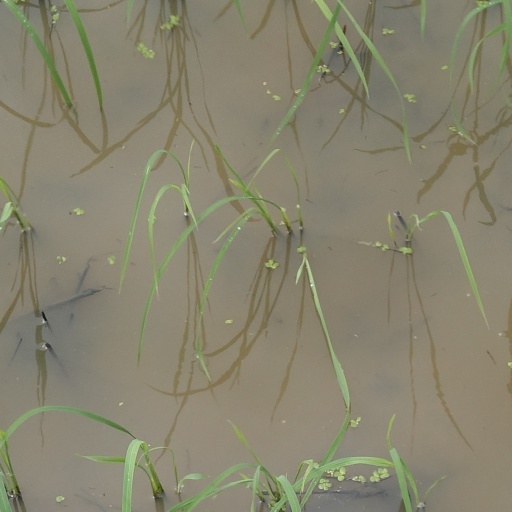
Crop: rice